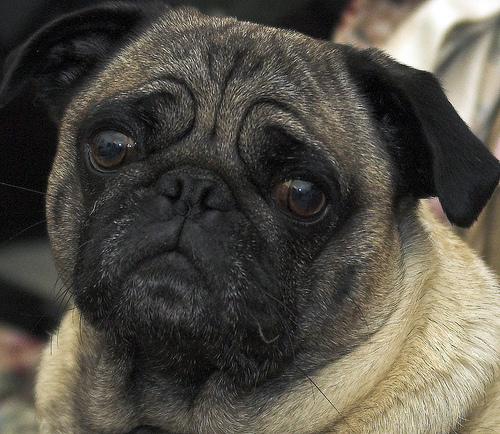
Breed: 798-n000130-pug